Government of Gauteng

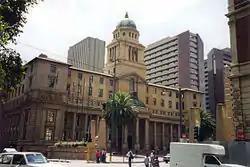
Johannesburg City Hall, seat of the provincial legislature

The provincial legislature is a unicameral body of 73 members elected by a system of party-list proportional representation. The legislature is elected for a term of five years, unless it is dissolved early. By convention elections to the provincial legislature are held at the same time as elections to the National Assembly. The legislature meets in the Johannesburg City Hall.